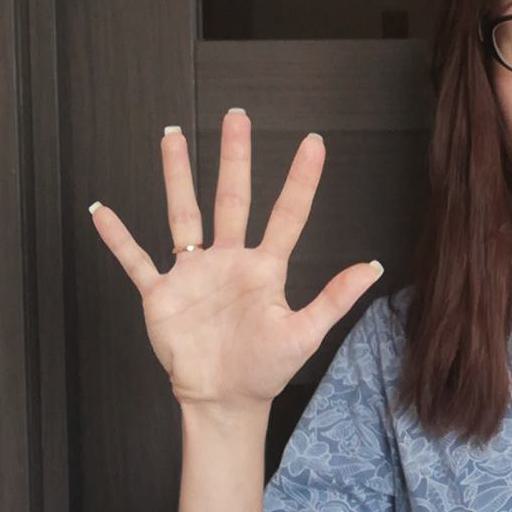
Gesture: palm